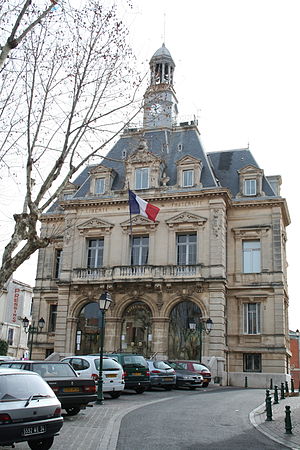
Frontignan
Rådhus
Rådhus
Frontignan er en by i Hérault, i Sydfrankrig.